Svislach, Mogilev region

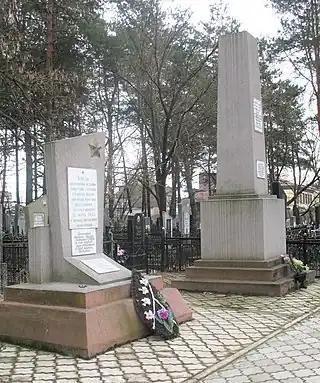
Svislach and Yasen Ghetto Memorial in Babruysk

In 1941, the village fell under Nazi control during Operation Barbarossa, and the Jews were ordered to wear the yellow Jude patch, but the town did not have a ghetto for Jews at the time. In the summer, the Germans took a dozen Jews outside of the town's borders, and murdered them in the Berezina riverbank.